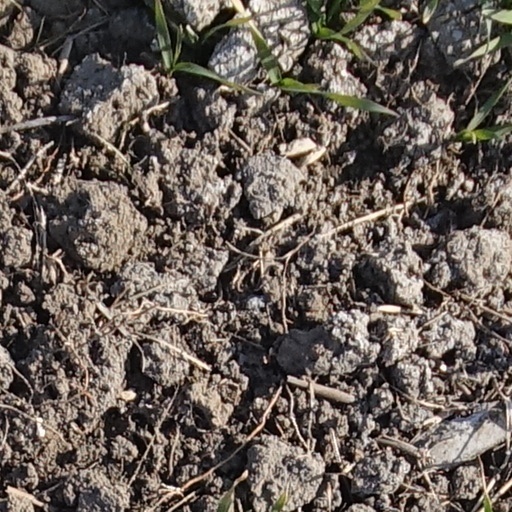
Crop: wheat